Freundeskreis der Wirtschaft

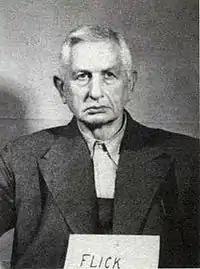
Friedrich Flick during the Nuremberg Trials

Keppler, who had been a member of the Nazi party since 1927, formed the Circle after Hitler's request in 1932 for the formation of a "study group on economic questions". Members were not initially expected to be party members (though many later joined the party), and portrayed the group as "palaver" and an "innocuous gentleman's club". The size of the group never exceeded 40 members. Groups represented included manufacturing, banking, and Schutzstaffel (SS) officials.